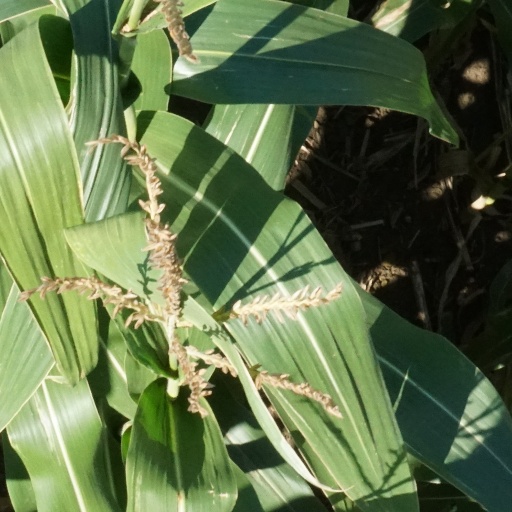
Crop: maize; corn